Battle of Três Lagoas

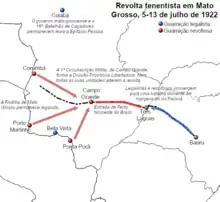

"Tenentism" has a long history in southern Mato Grosso (which had not yet separated from the north), as part of broader military participation in local political struggles. The lower ranks of the Military Circumscription of Mato Grosso massively joined the first "tenentist" revolt, which began in 1922 in Rio de Janeiro. The uprising was led by the commander of the Military Circumscription, general Clodoaldo da Fonseca, but he was not the real leader and merely followed the initiative and pressure of the young officers. Sympathy for the revolt was not shared by all garrisons and ranks; there were loyalist demonstrations by sergeants. The state government in Cuiabá did not accept the revolt, and there was no popular enthusiasm. The rebels lowered their weapons without resistance when loyalist forces from São Paulo reached the border.